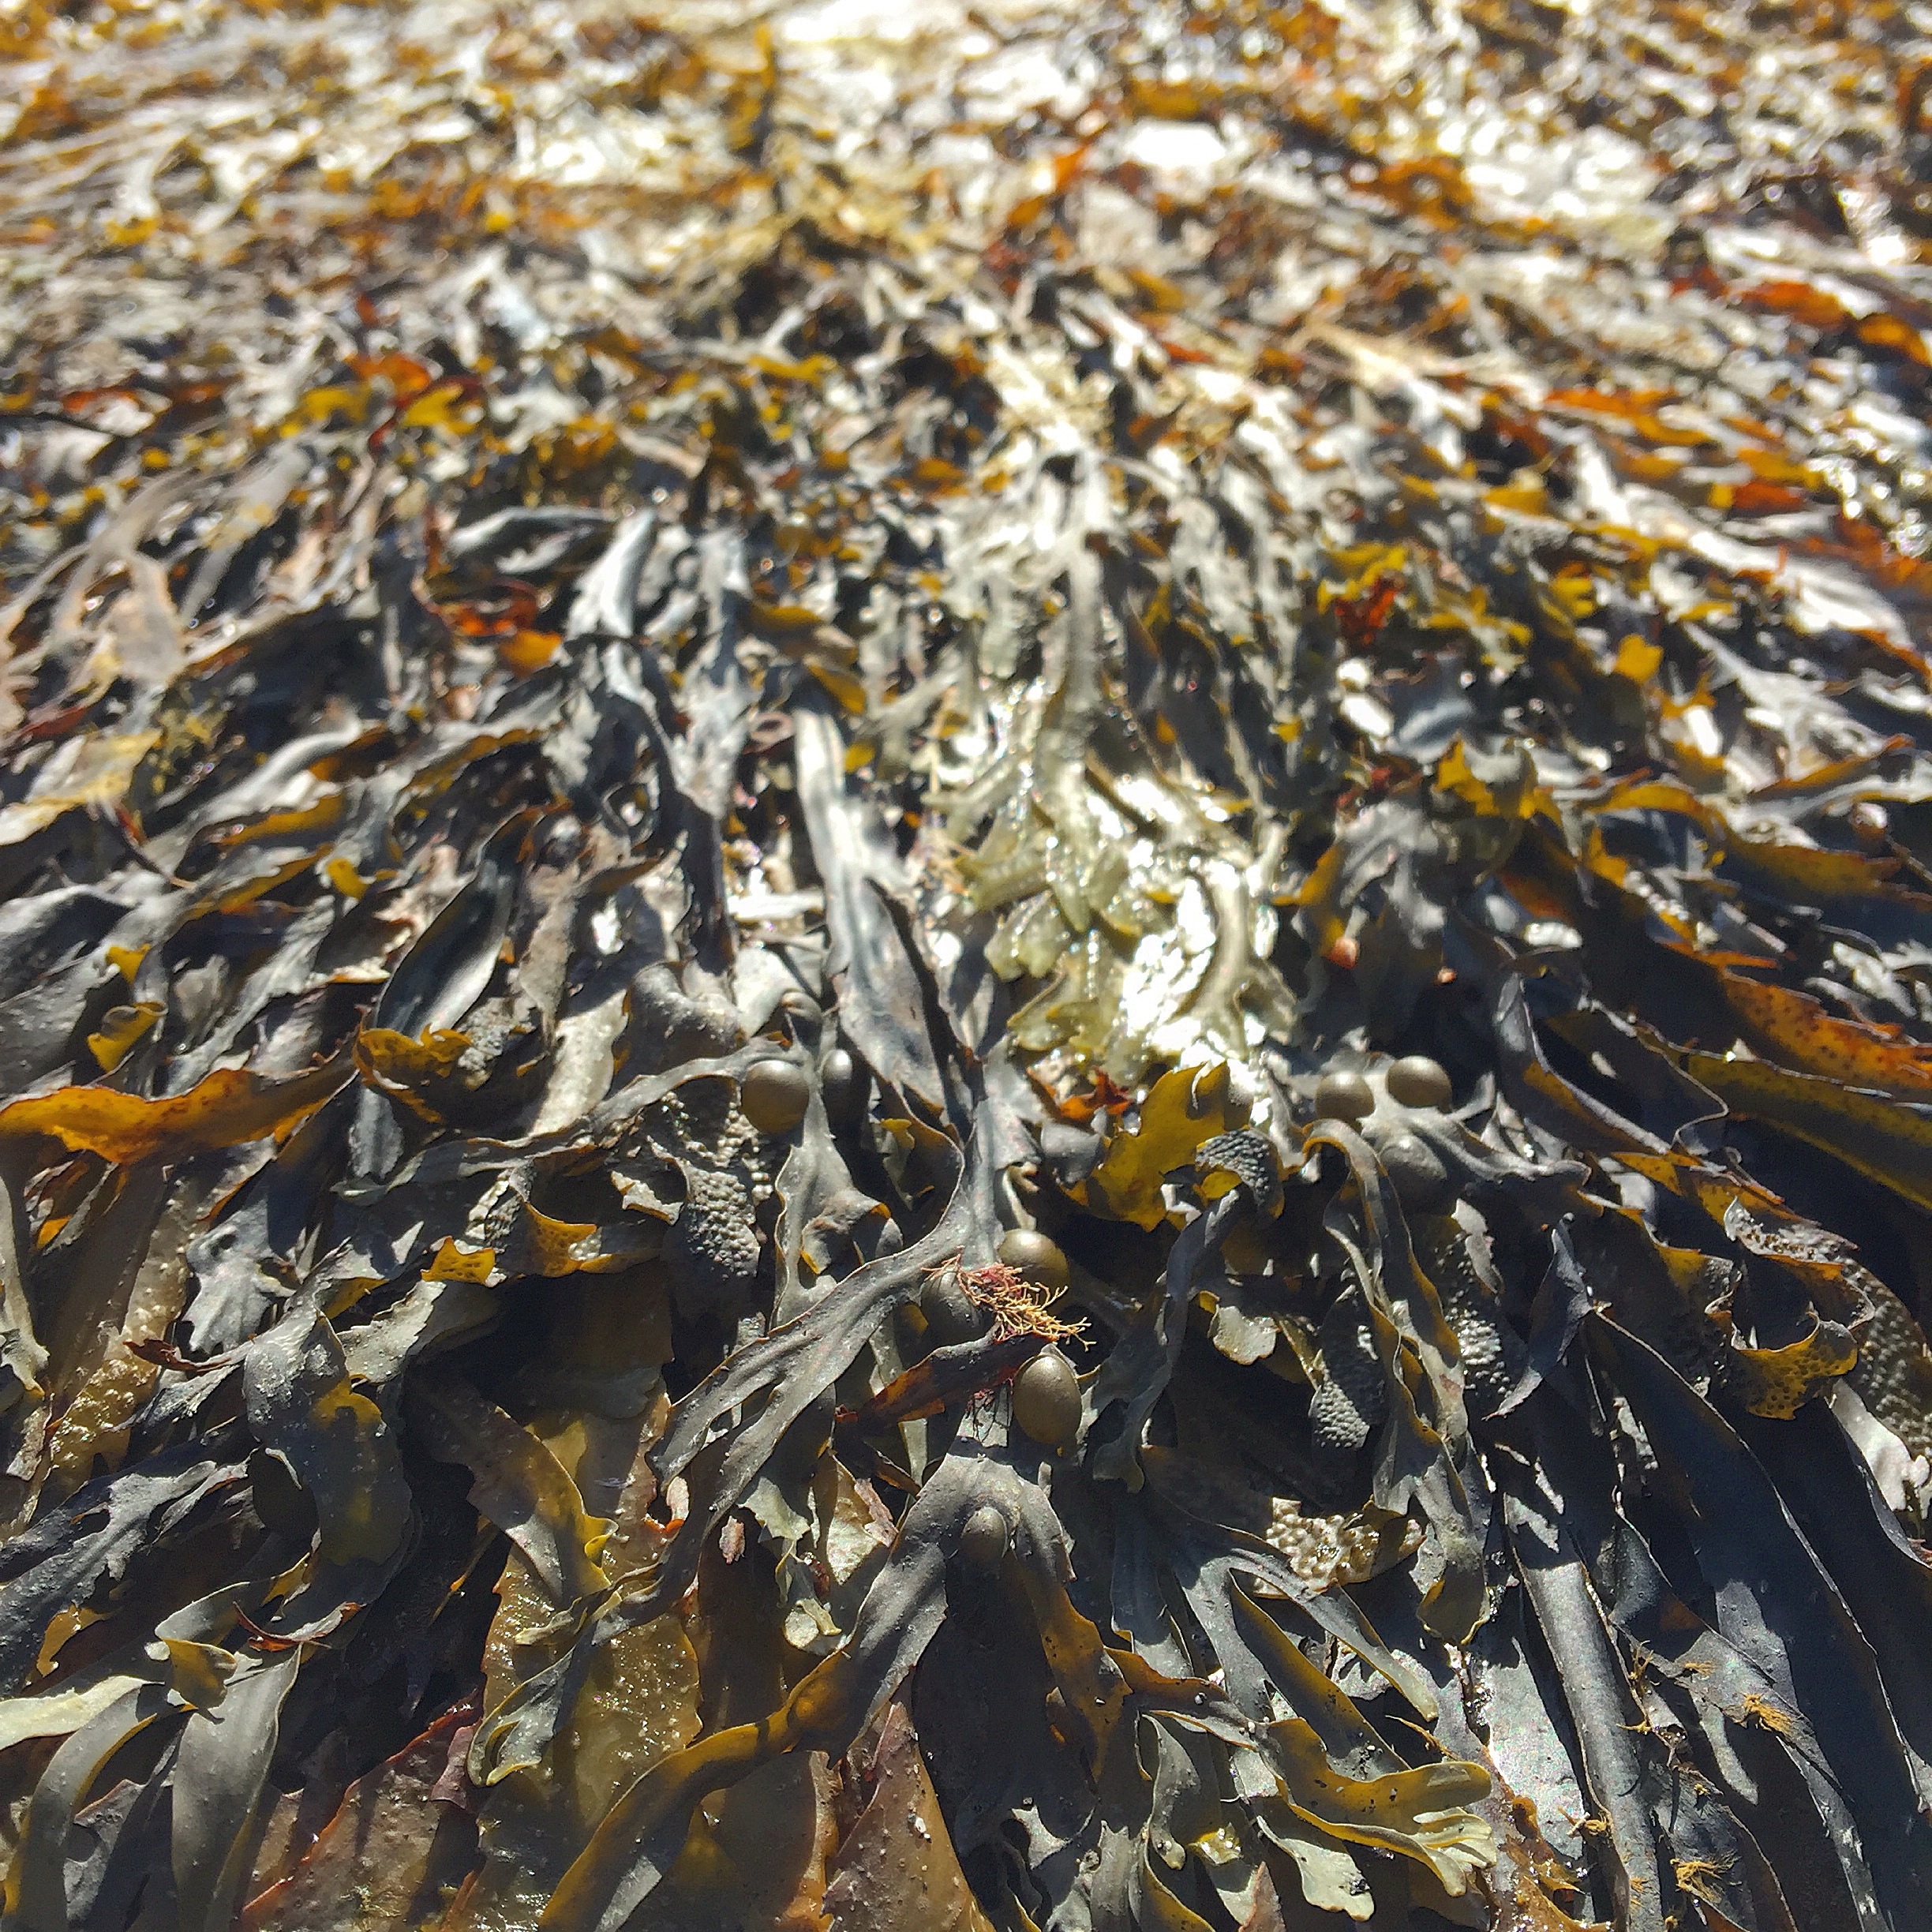
tree, nature, rock, branch, plant, sunlight, leaf, flower, pattern, seaweed, autumn, flora, season, algae